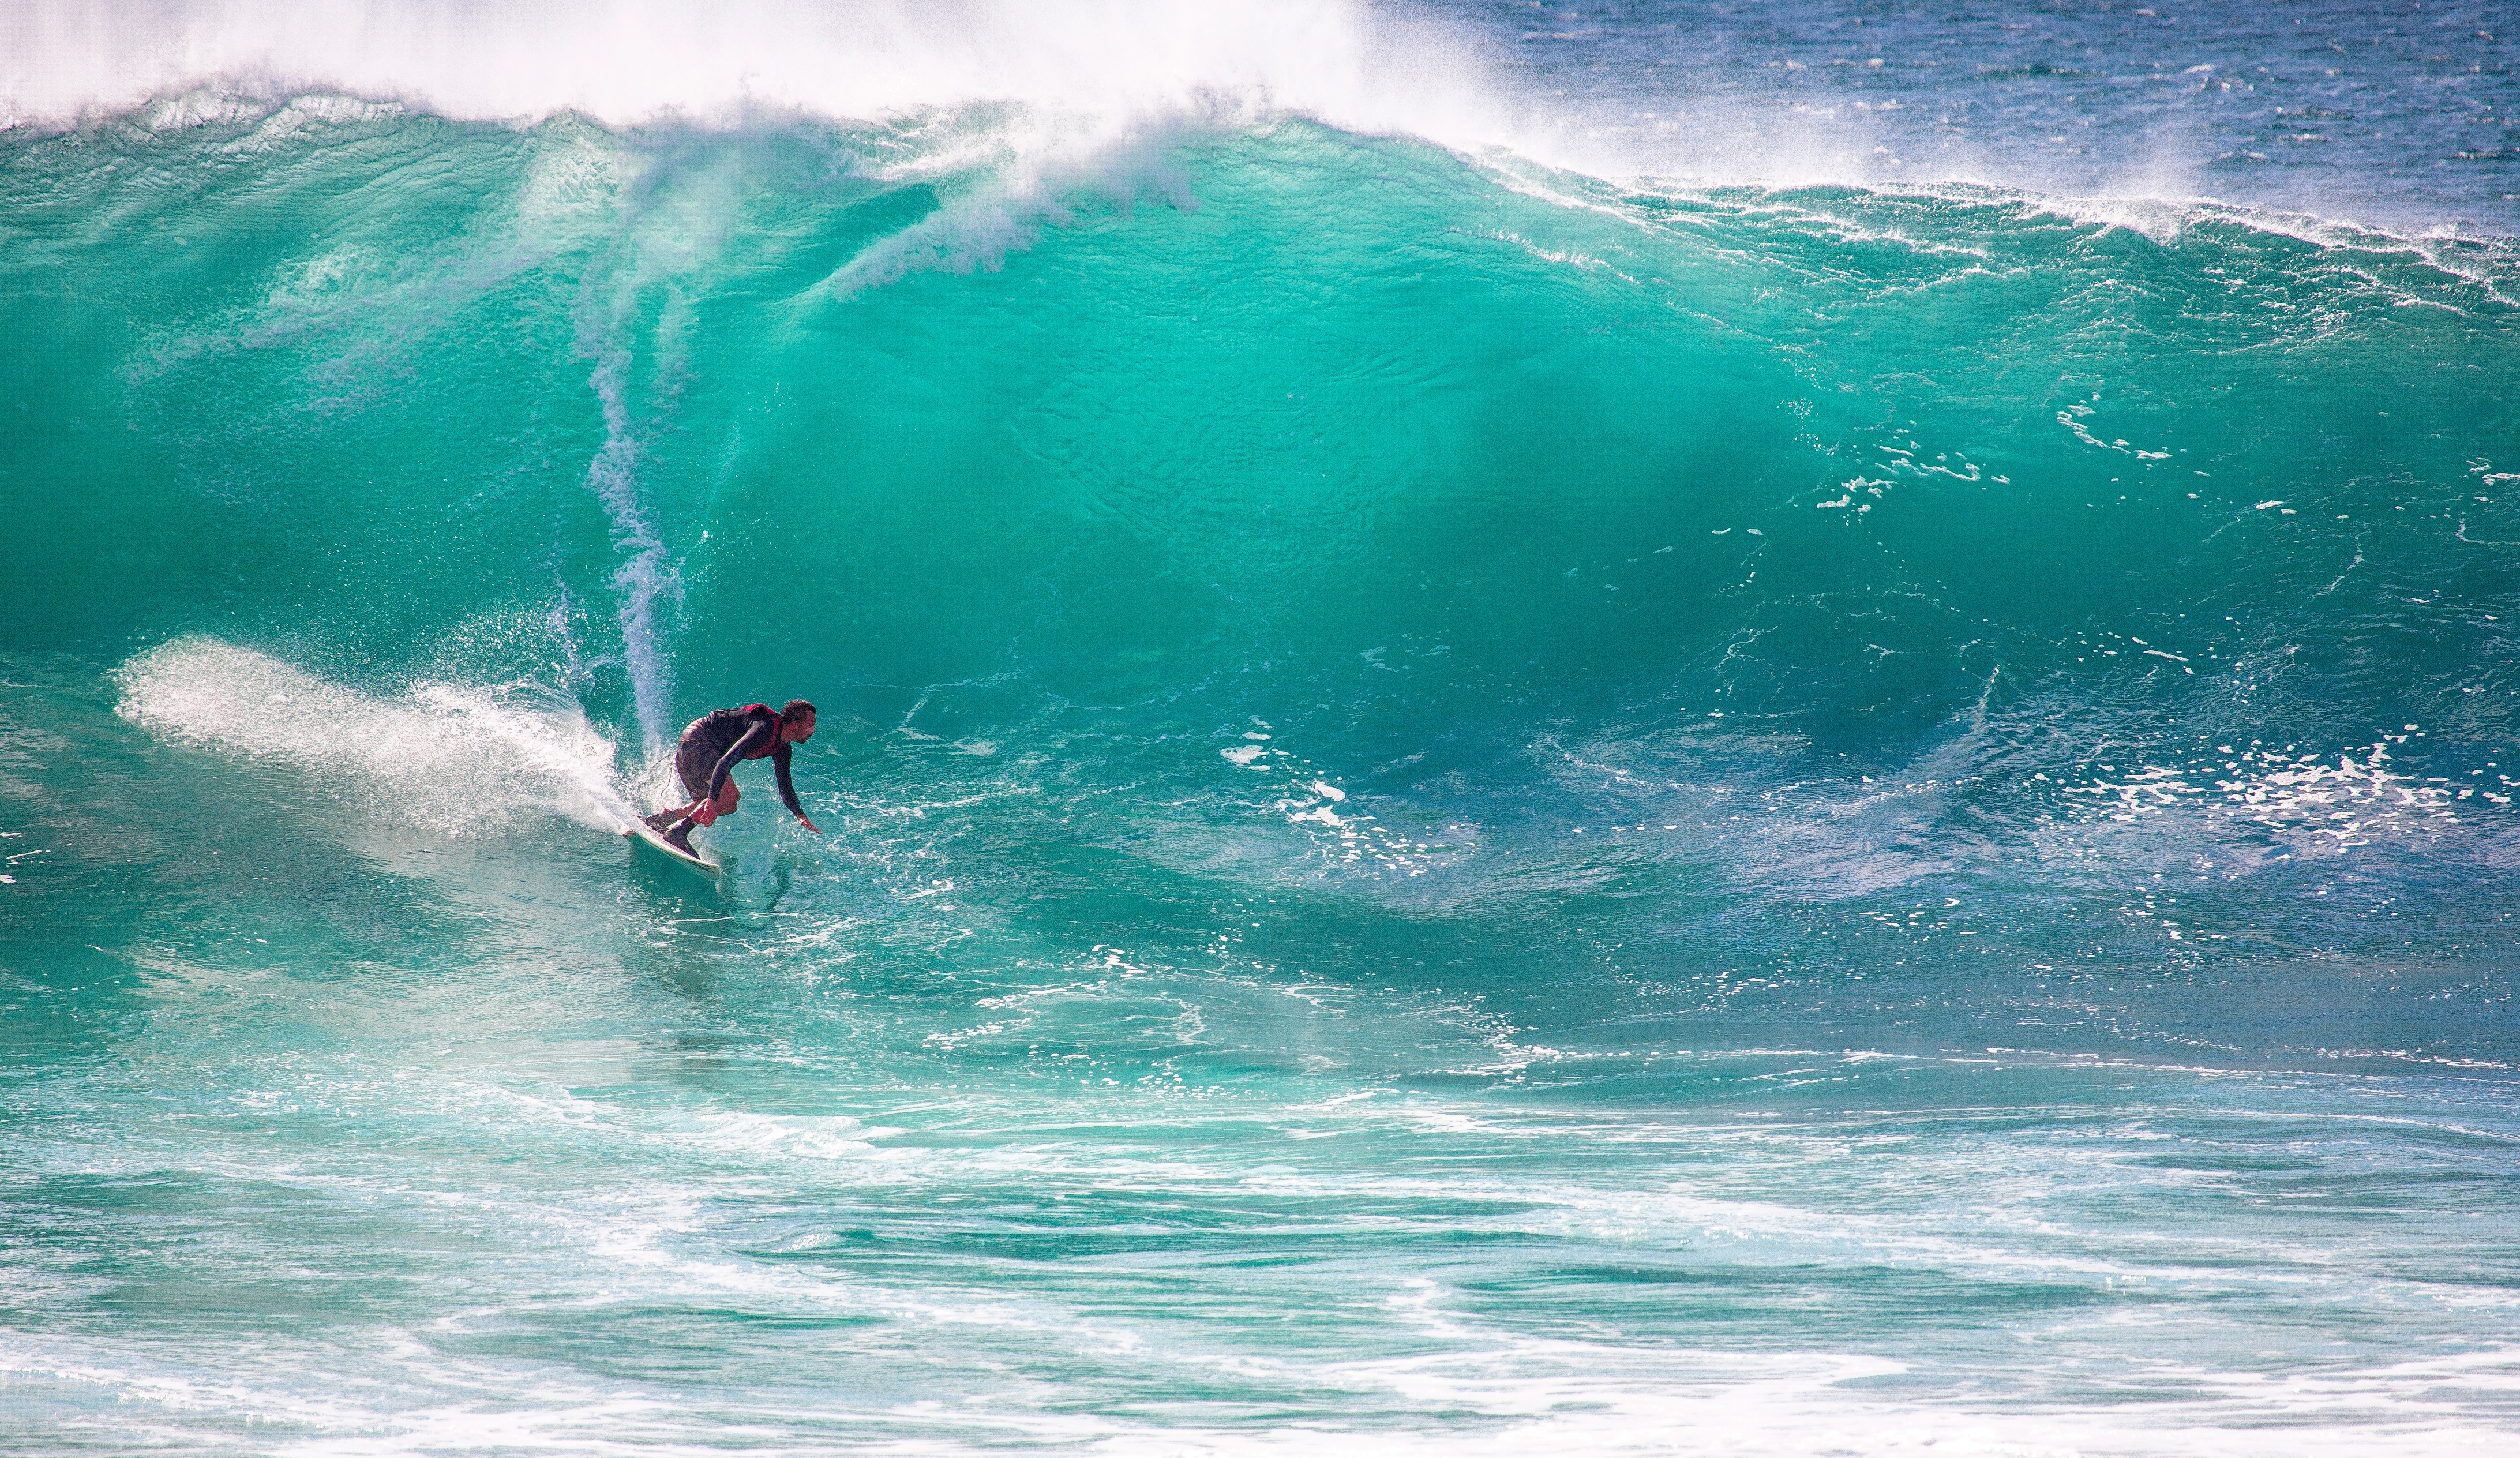
sea, ocean, wave, surfing, surfboard, extreme sport, speed, sports, indonesia, the indian ocean, water sport, big waves, wind wave, boardsport, surfing equipment and supplies, surface water sports, individual sports, bodyboarding, java island, ombak tujuh coast